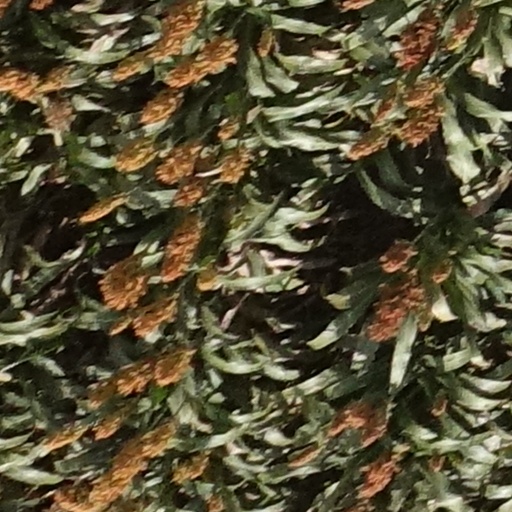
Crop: sorghum